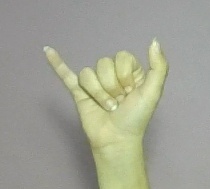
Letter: ya